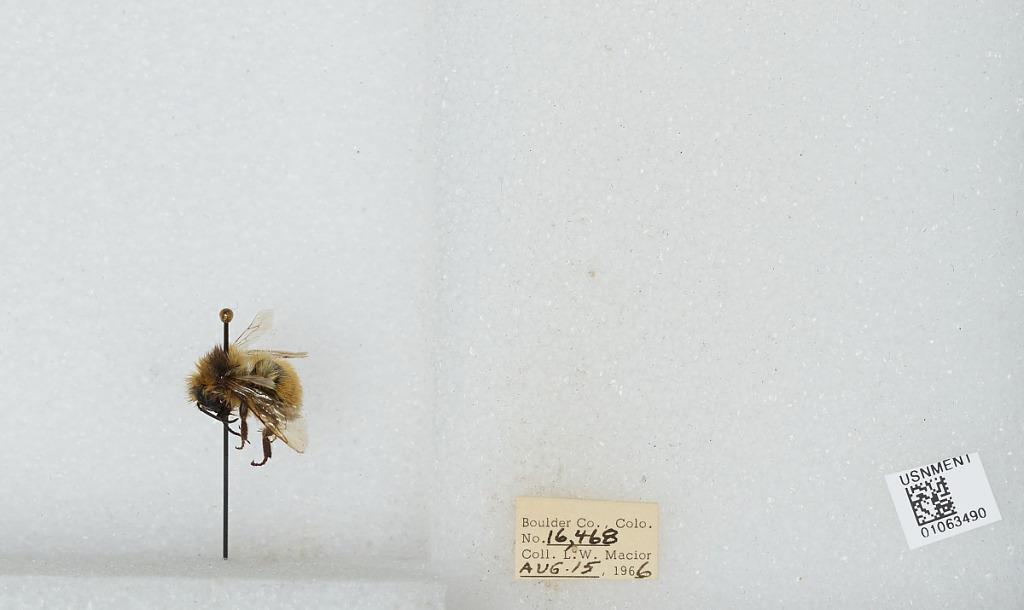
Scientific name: Bombus (Pyrobombus) bifarius Cresson
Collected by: L. Macior
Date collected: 1966-8-15
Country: United States
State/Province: Colorado
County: Boulder
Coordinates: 40.015, -105.27